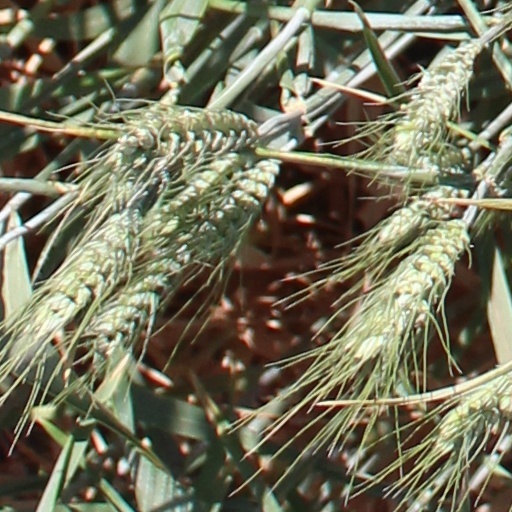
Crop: wheat